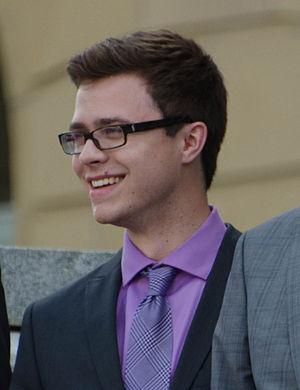
Jon Carson, né le 2 décembre 1991, est un homme politique canadien, il est élu à l'Assemblée législative de l'Alberta lors de l'élection provinciale de 2015. Il représente la circonscription d'Edmonton-Meadowlark en tant qu'un membre du Nouveau Parti démocratique de l'Alberta.